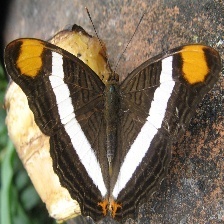
Species: Iphiclus sister